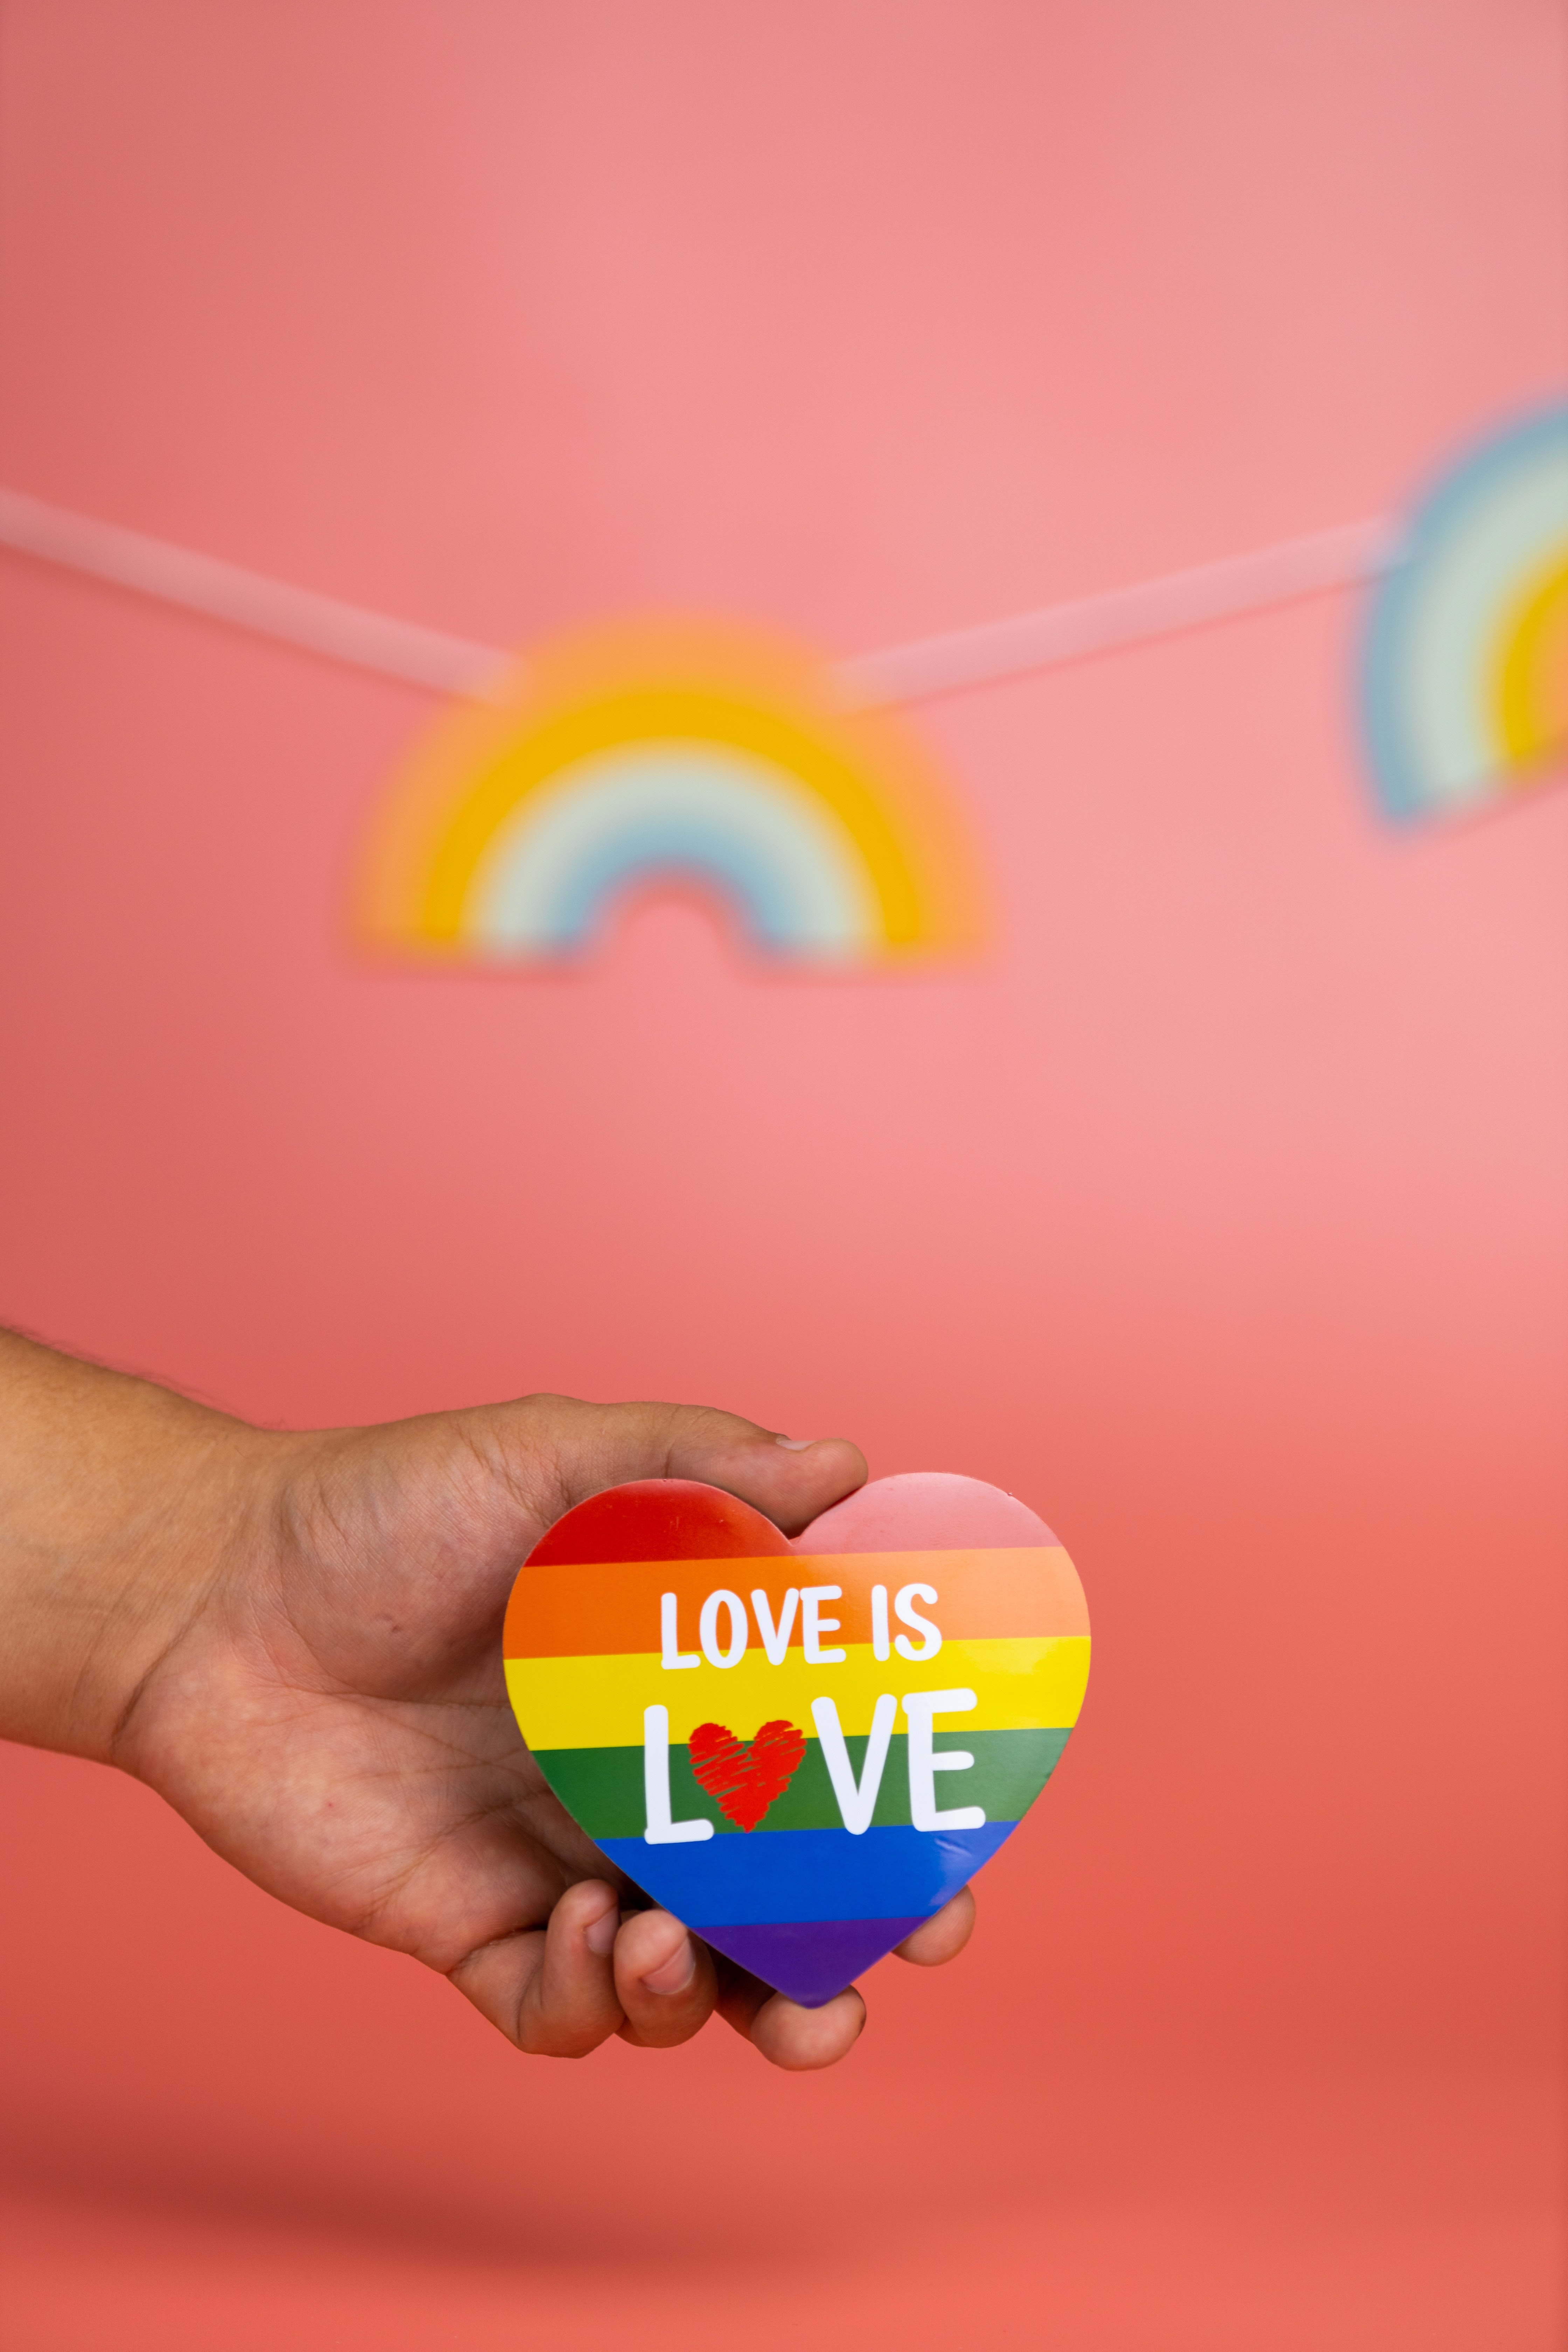
art, Colorfulness, hand, orange, sky, gesture, finger, balloon, rainbow, font, happy, cloud, thumb, circle, gadget, magenta, electric blue, nail, logo, meteorological phenomenon, toy, brand, graphics, macro photography, advertising, graphic design, automotive wheel system